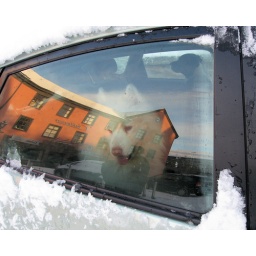
Beautiful dog (and companion dog in background), in a car with the reflection of Wexford city in the glass.